XRCO Awards

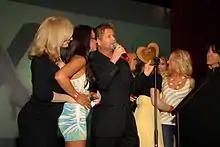
Cast and crew of the feature "Not Bewitched" on stage during the 25th Anniversary XRCO Awards at The Highlands, Hollywood, CA on April 17, 2009 (from left to right: Nina Hartley, Eva Angelina, Will Ryder, Flower Tucci, Sunny Lane, who is back to camera in yellow dress, Jenna Haze, Teagan Presley and producer Scott David)

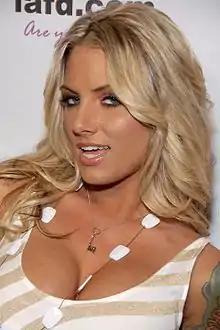
Teagan Presley at 2009 XRCO Award Show

The XRCO Awards are given by the American X-Rated Critics Organization annually to people working in adult entertainment and it is the only adult industry awards show reserved exclusively for industry members.